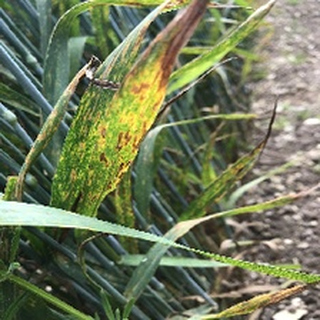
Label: wheat_yellow_rust